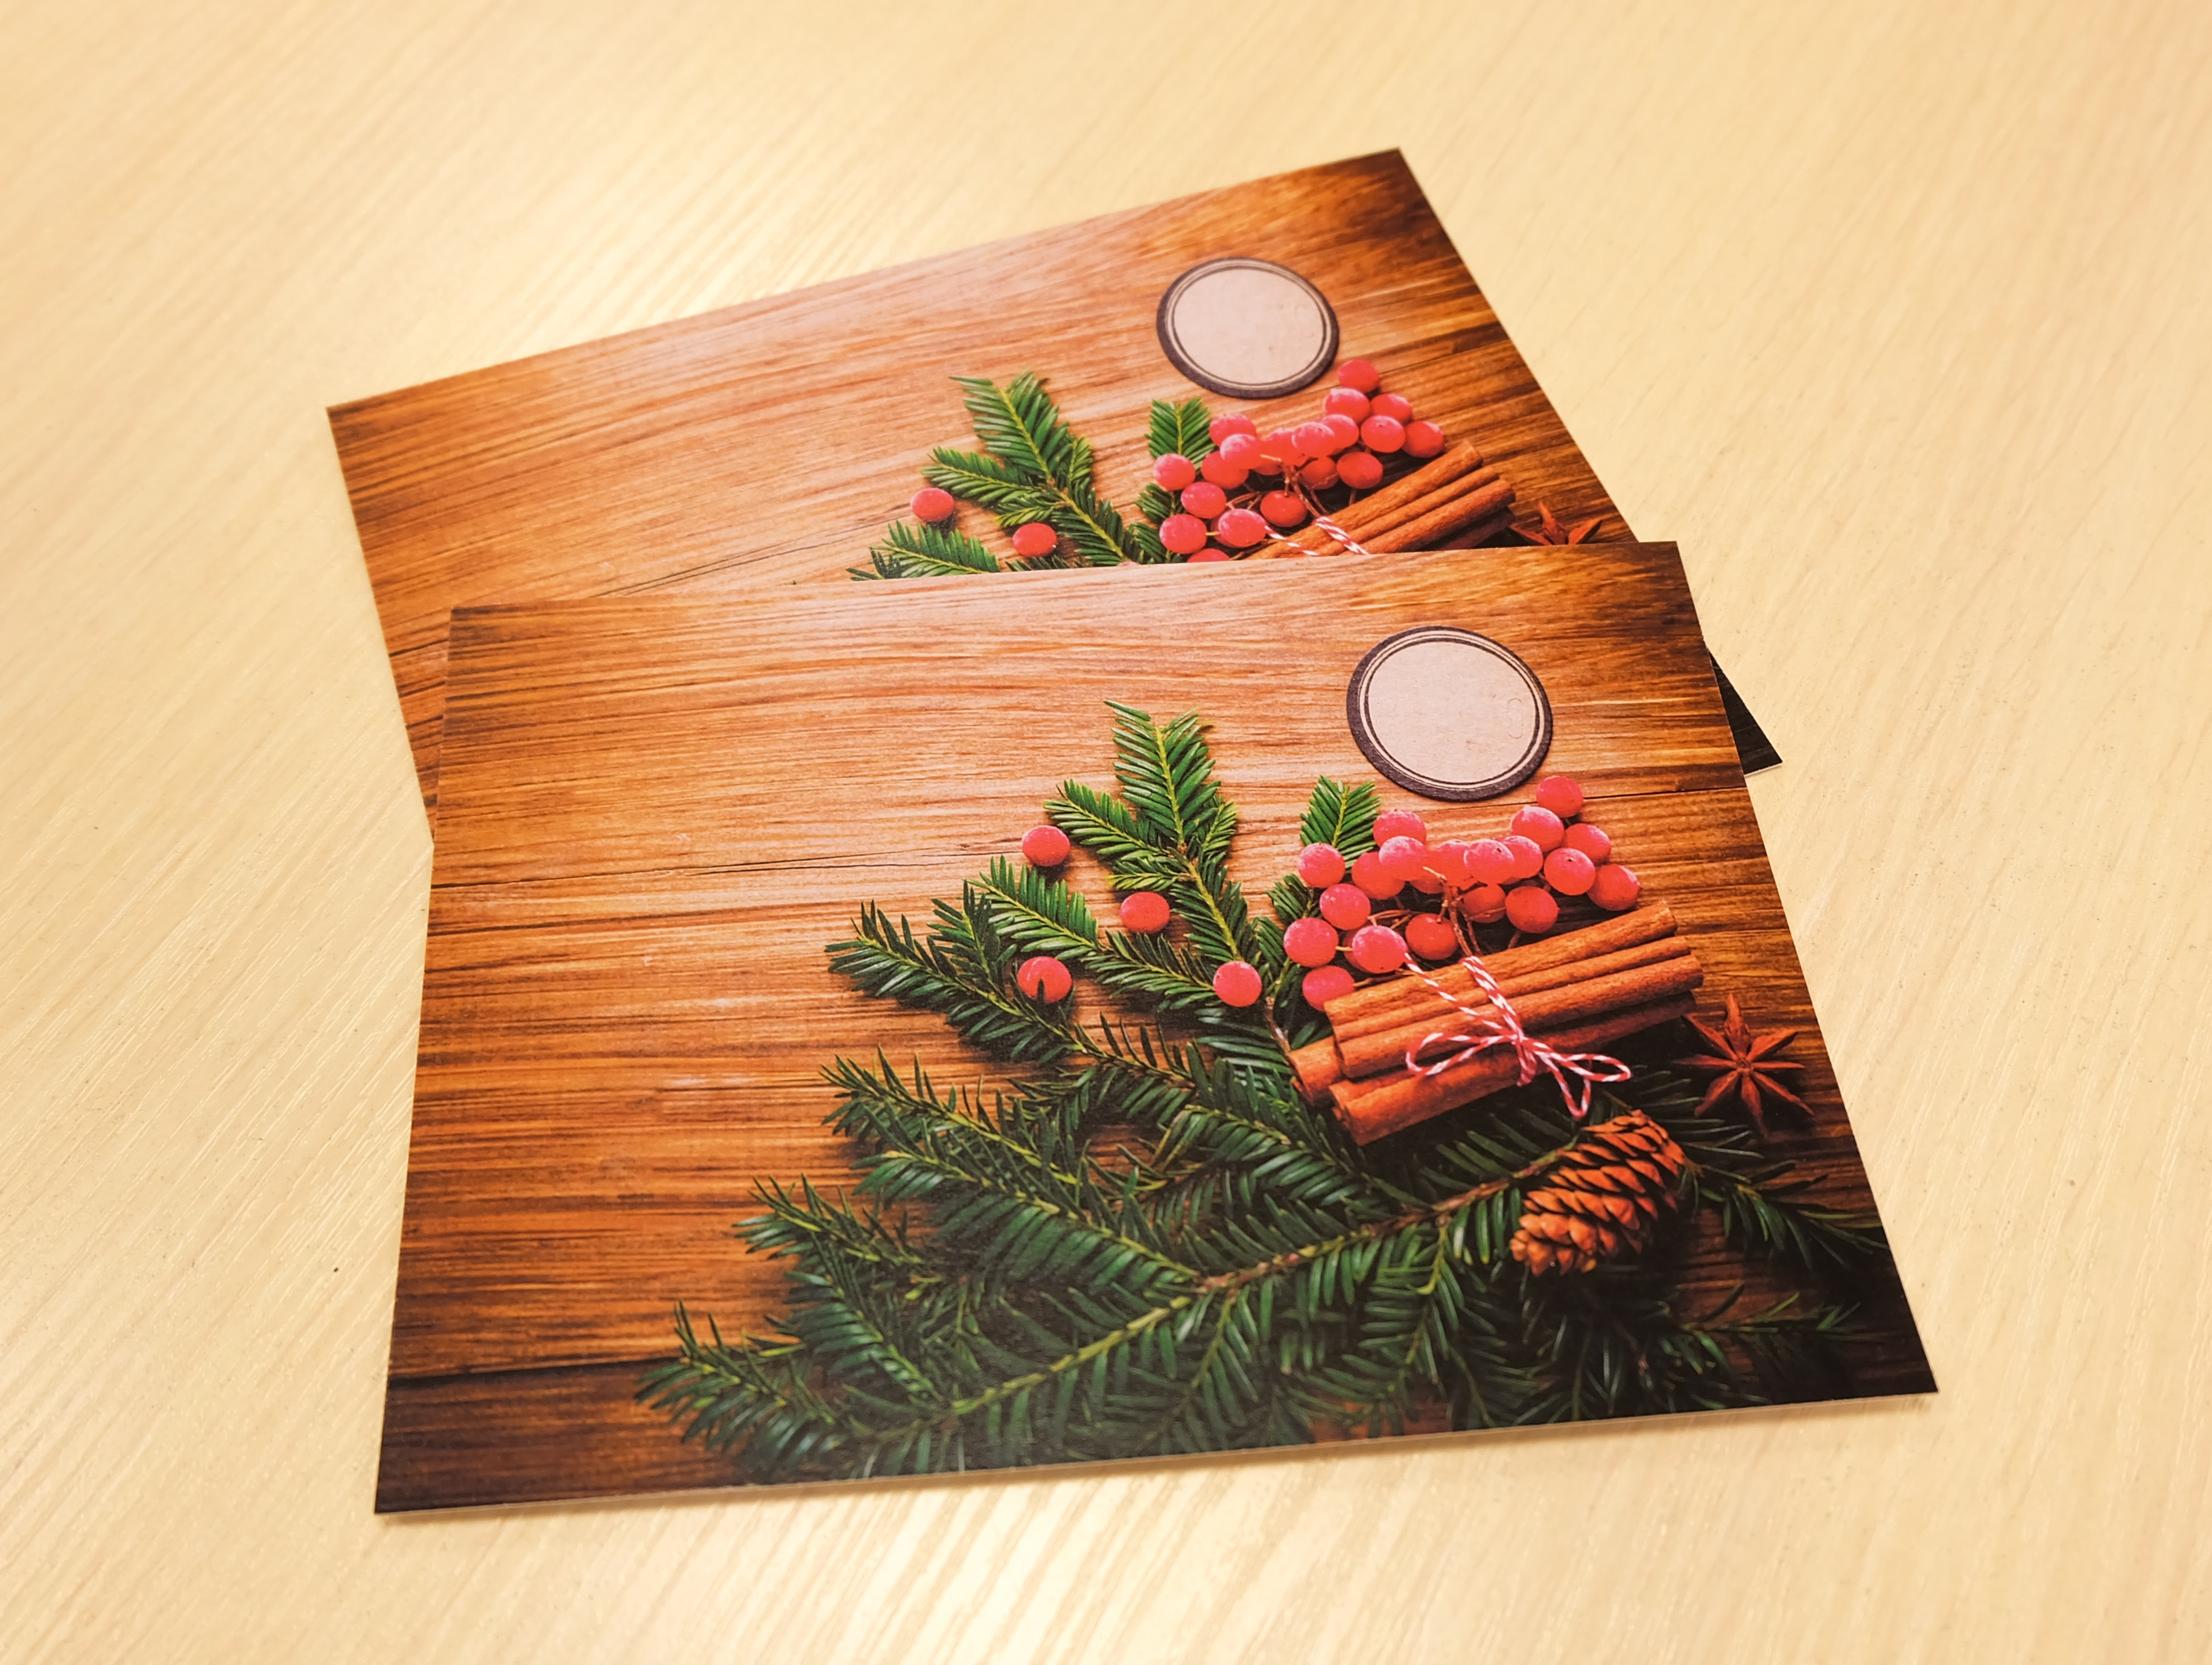
wood, christmas, christmas tree, illustration, design, postcard, 2017, new year's eve, congratulation